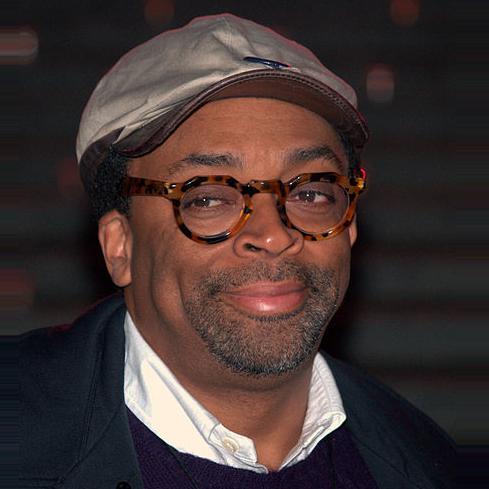
Age: 51